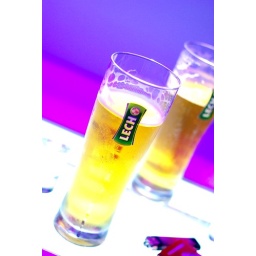
having fun with my remote flash unit, I placed it under the glass table at the bar. I like the results!